Indian prison literature

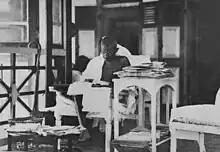
Gandhi reading his correspondence whilst living in seclusion after being released from prison.

In the years which followed, the incarceration of freedom fighters by the British Raj produced a diverse range of prison narratives. The form varied from newspaper articles, jail diaries, autobiographies, etc. While diaries were not meant for publication, articles and pamphlets were often political and meant for public circulation. Nehru's "An Autobiography", Gandhi's "The Story of My Experiments with Truth", Aurobindo Ghose's "Tales from Prison Life," etc., are certain examples of the autobiographical form of prison literature that gained prominence during this period, and recounted the carceral experiences of the freedom fighters and nationalists under the ruthless colonial rule.